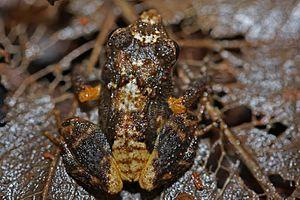
Eleutherodactylus feichtingeri est une espèce d'amphibiens de la famille des Eleutherodactylidae.